J. J. Goodwin

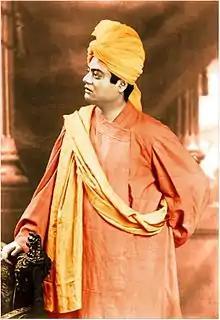
Swami Vivekananda in London in 1896.

After his influential speech at the 1893 Parliament of the World's Religions, Swami Vivekananda travelled around America on a lecture tour. During the tour, Vivekananda's admirers wished to record his lectures and an advertisement was published in December 1895 in two New York newspapers, the "Herald" and the "World". In response to the advertisement, twenty-five-year-old Goodwin applied for the job. He became one of Vivekananda's staunchest followers and played an important role in recording Vivekananda's ex tempore speeches. After the first week, Goodwin refused any money, saying, "If Vivekananda gives his life, the least I can do is to give my service." He accepted only what was necessary for his basic subsistence. Goodwin was a hard worker amidst Vivekananda's strenuous schedule: after taking the lectures stenographically, he would type them and hand over the manuscript to the newspapers and "Brahmavadin" and used to get prepared for the same work on the following day. Goodwin was appointed by the Vedanta Society of New York, and he rented a room across the street from Vivekananda's. In the weeks between 9 December and 23 December Vivekananda gave at least 20 classes. These lectures were taken down in shorthand by Goodwin. He transcribed them and prepared full lectures for press, while short articles were prepared by another disciple Kripananda. Goodwin then went with Vivekananda to Detroit and the expenses of Goodwin was defrayed by Sara Bull who sent him $100. Goodwin was also very intimate with Sara Bull, and he wrote to her about the Swami's activities and all information pertaining to his lectures and other issues. Goodwin also accompanied the Swami to his lectures in Harvard and took down his lectures. Sara Bull mentioned Goodwin and the Harvard lectures in a letter that she wrote to Mr. E.T Sturdy in England, another disciple of Swami, writing "I am much pleased with the Harvard Pamphlet and Professor Everett's preface. Mr. Goodwin supplied us with the material. He is most important aid to the Swami's work, earnest, intelligent and tactful".